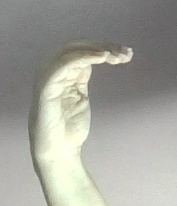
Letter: haa